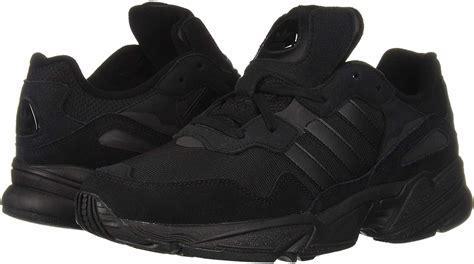
Brand: Adidas
Model: Yung 96